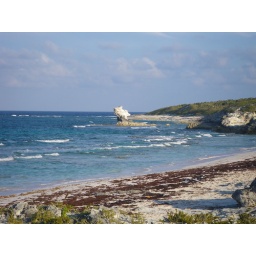
Very remote beach with singular rock formation near Salt Pond